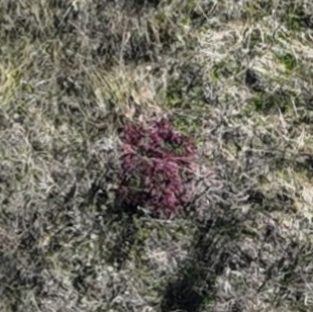
Month: october
Dye color: red
Dye concentration: high